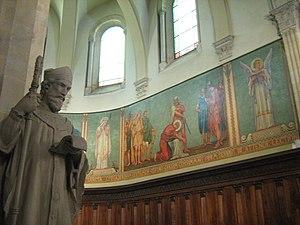
Statue de saint Sacerdos par Pierre Bonnaire et cœur de l'église Saint-Paul de Lyon. Les fresques sont de Paul Borel. This building is classé au titre des Monuments Historiques. It is indexed in the Base Mérimée, a database of architectural heritage maintained by the French Ministry of Culture,
André Marie Paul Borel, né à Lyon le 12 février 1828 et mort dans la même ville en 1913, est un peintre et graveur français.